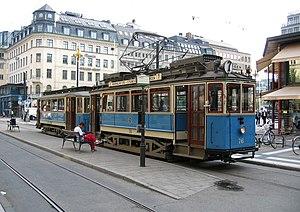
Le tramway de Stockholm est un réseau de tramway à Stockholm, en Suède, avec quatre lignes totalisant 29,3 km.